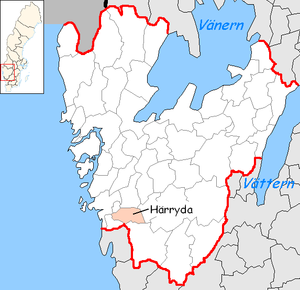
Härryda kommun
Härryda kommune ligger i den sydvestlige del af det svenske län Västra Götalands län, i landskapet Västergötland. Kommunens administrationscenter ligger i byen Mölnlycke. Kommunen er en del af byregionen Storgöteborg.